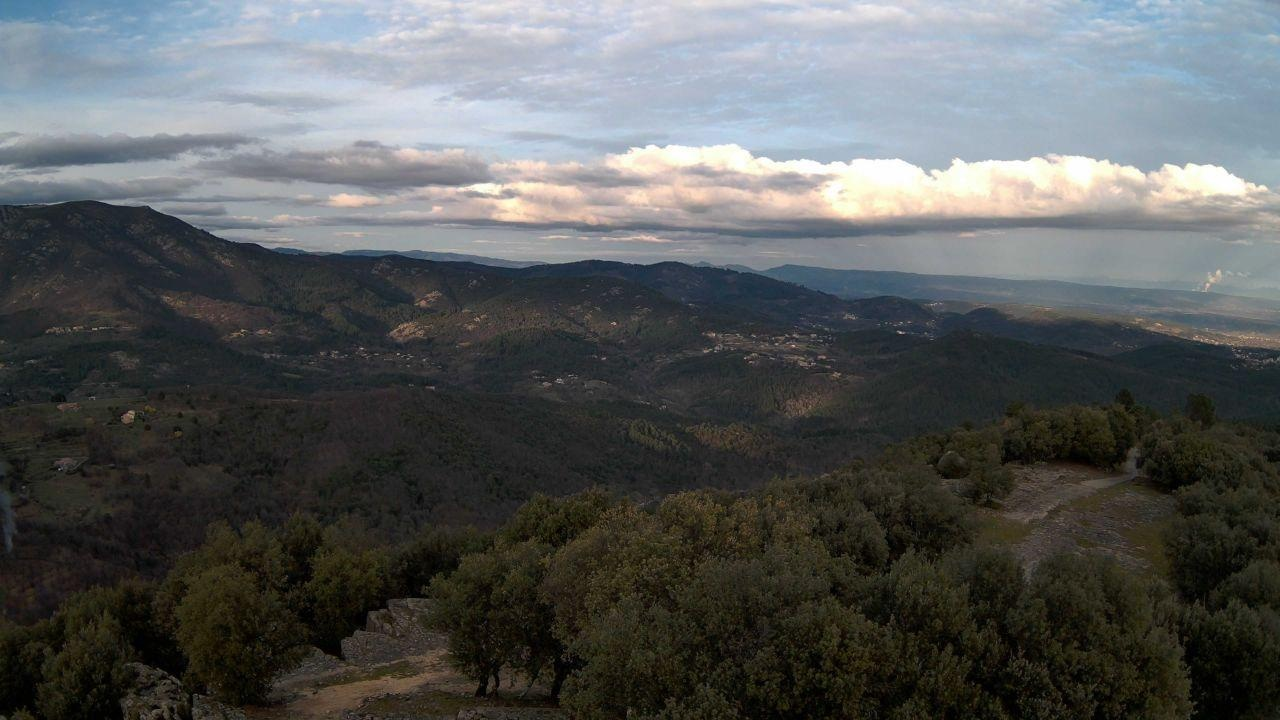
Fire: no
Smoke: yes